History of Chișinău

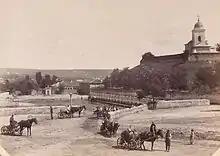
Măzărache Church in the 19th century

Măzărache Church is considered to be the oldest Chișinău, erected by Vasile Măzărache in 1752. It is a monument built according to the typical indigenous medieval Moldavian architecture of the 15-16th centuries; the church was built on the place on a fortress destroyed by the Ottomans in the 17th century. The stone block marking the location of the water spring that gave name to Chișinău is set at the foot of the hill upon which stands Măzărache Church. The name of the spring - "chisla noua" - is believed to be the archaic Romanian for "new spring".